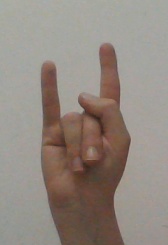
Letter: la